Dikili Tash

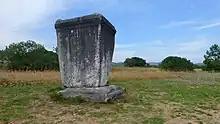
Funerary altar of C. Vibius Quartus

The Late Neolithic II is represented by Phase Dikili Tash II. Radiocarbon dates fell into the period between 5400 and 3800 cal BC. The start of LN II has been set to around 4800 BC as dates for the last LN I has clustered doen to 4900 BC. There also seem to be a short gap between LN I and LN II.